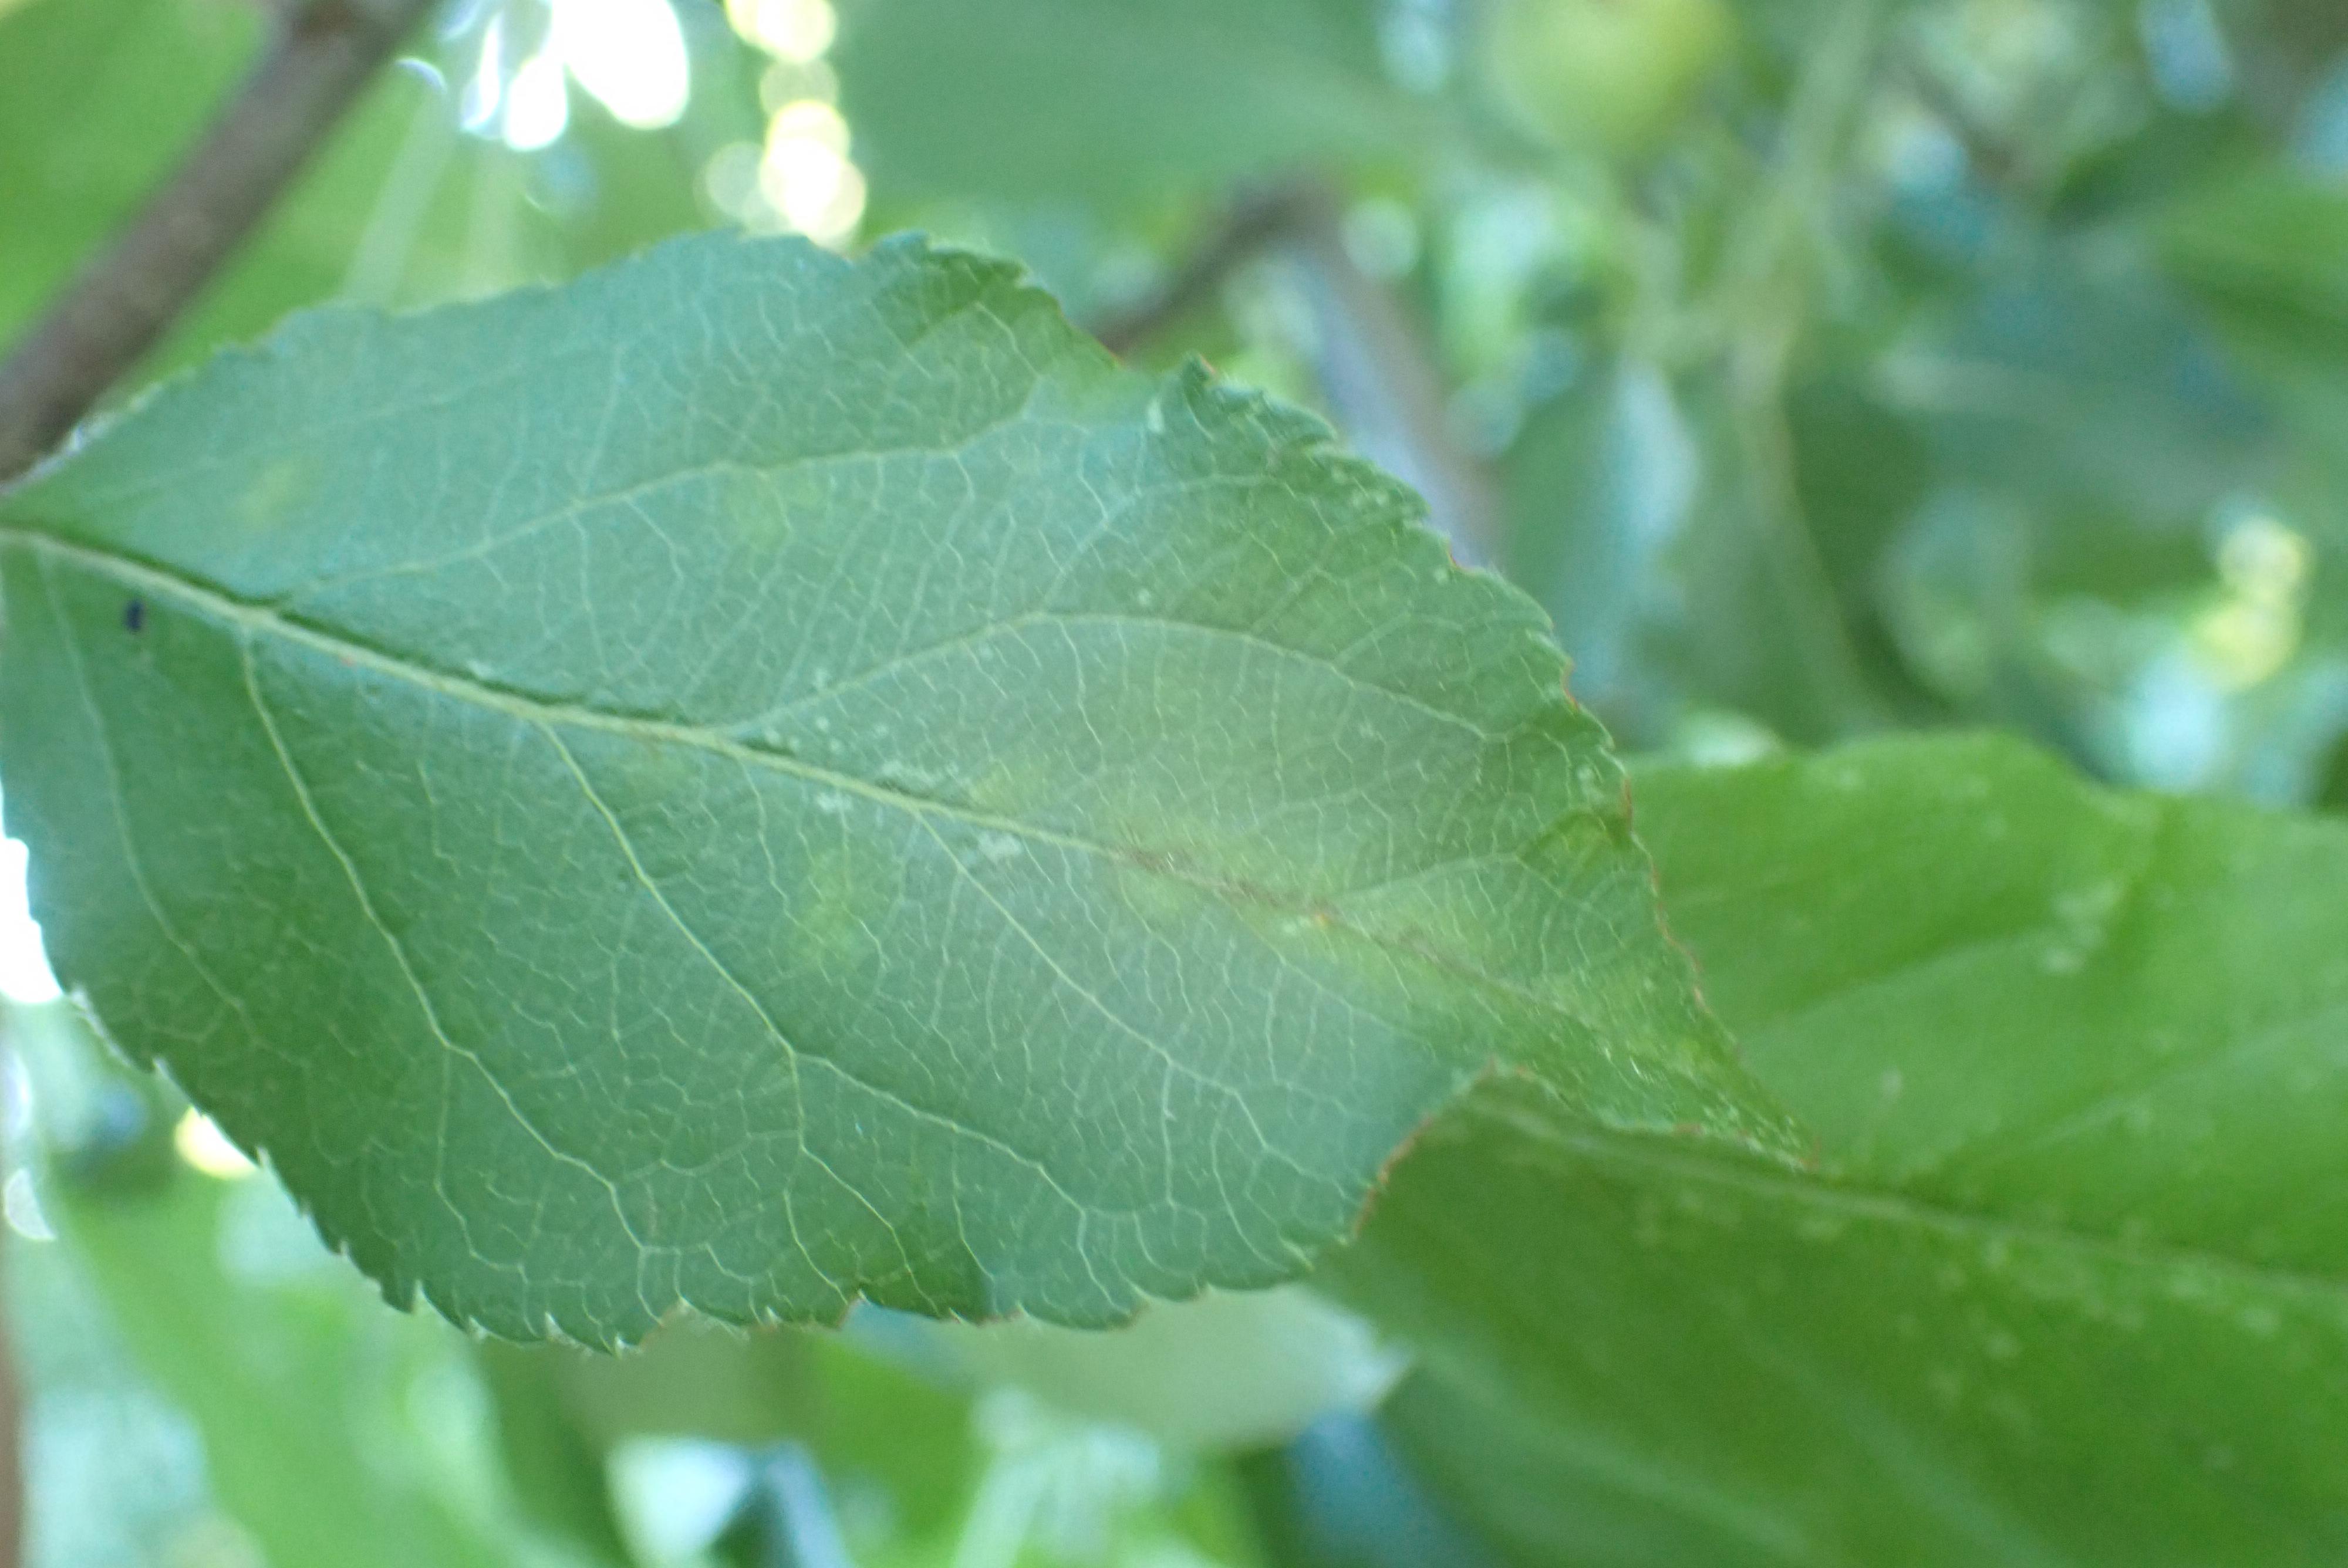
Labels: scab